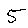
Label: 5